Farrell Block

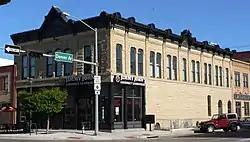
The building in 2010

The Farrell Block is a historic commercial building in Hastings, Nebraska. It was built in 1880 for Thomas E. Farrell, a surveyor for the St. Joseph and Denver Railroad Company and a co-founder of the city of Hastings. Farrell also served on Hastings' city council in 1874, 1875, and 1887. The second floor houses the county courthouse until a courthouse was completed in 1890. The building, designed by architect Charles Rittenhouse, has been listed on the National Register of Historic Places since May 1, 1979.